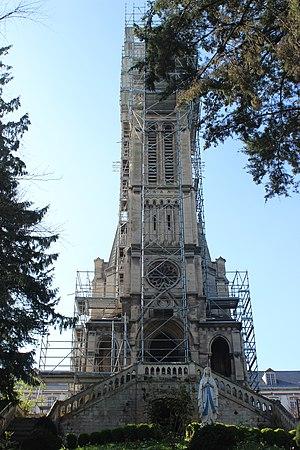
Petit Lourdes d'Herouville St Clair en travaux, avril 2017 (#100wikicommonsdays day 67)
Le Petit Lourdes est un sanctuaire marial construit de 1879 à 1885 sur la commune d'Hérouville-Saint-Clair, dans le Calvados.